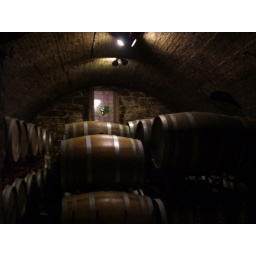
Hermanoff ...with a stained glass window in back